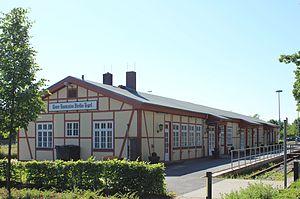
Les forces armées françaises présentes en Allemagne ont connu plusieurs appellations : troupes d'occupation en Allemagne de 1945 à 1949, forces françaises en Allemagne de 1949 à 1993, forces françaises stationnées en Allemagne de 1993 à 1999 et enfin forces françaises et l'élément civil stationnés en Allemagne depuis 1999.
La gare de Berlin-Tegel est une gare ferroviaire allemande de la ligne de Berlin-Schönholz à Kremmen, située dans le quartier de Tegel à Berlin.